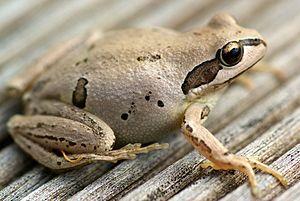
Litoria verreauxii est une espèce d'amphibiens de la famille des Pelodryadidae.